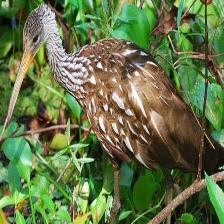
Species: LIMPKIN
Scientific name: ARAMUS GUARAUNA